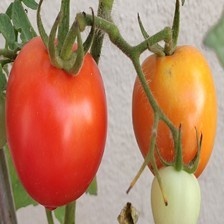
Label: tomato